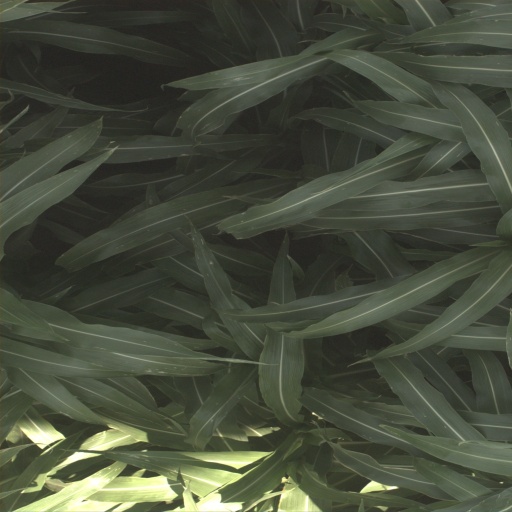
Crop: sorghum